4.85×49mm

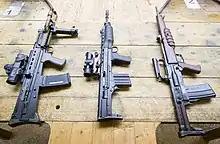
Left to right are the SA80-A2 5.56×45mm NATO, experimental XL 60 4.85×49mm and EM-2 .280 British assault rifles

Continued tests showed that there were problems with bullet seating. To fix this, the round's neck was elongated 5 mm to create a 4.85×49mm round. However, before the production lines were fully retooled for the new round, RSAF Enfield required a batch of ammo for testing. Existing 4.85×44mm rounds had their necks manually stretched out 5 mm in order to qualify for the test.